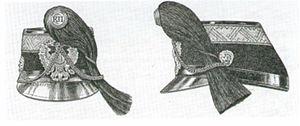
Czako de la k.u.k. Artillerie de champs d'Autriche-Hongrie
Cette page propose une liste de couvre-chefs par ordre alphabétique.